Godzilla: The Series

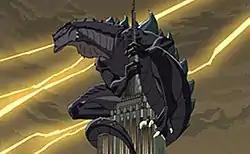
Godzilla on the Empire State Building as depicted in the opening to "Godzilla: The Series".

Columbia TriStar Home Video released two separate episode collections on VHS: "Trouble Hatches", composed of the two-part pilot episode (which was actually titled "New Family" when it first aired), and "Monster War", featuring the three-part episode of the same name. In 2004 and 2006 respectively, Sony released nine episodes on DVD, spread out onto three separate volumes: "The Monster Wars Trilogy" (2004), consisting of the same three-part episode previously released on the VHS version, "Monster Mayhem" (2006), which included "What Dreams May Come", "Bird of Paradise", and "Deadloch", and "Mutant Madness" (2006), which contained "S.C.A.L.E.", "The Twister" and "Where Is Thy Sting?".